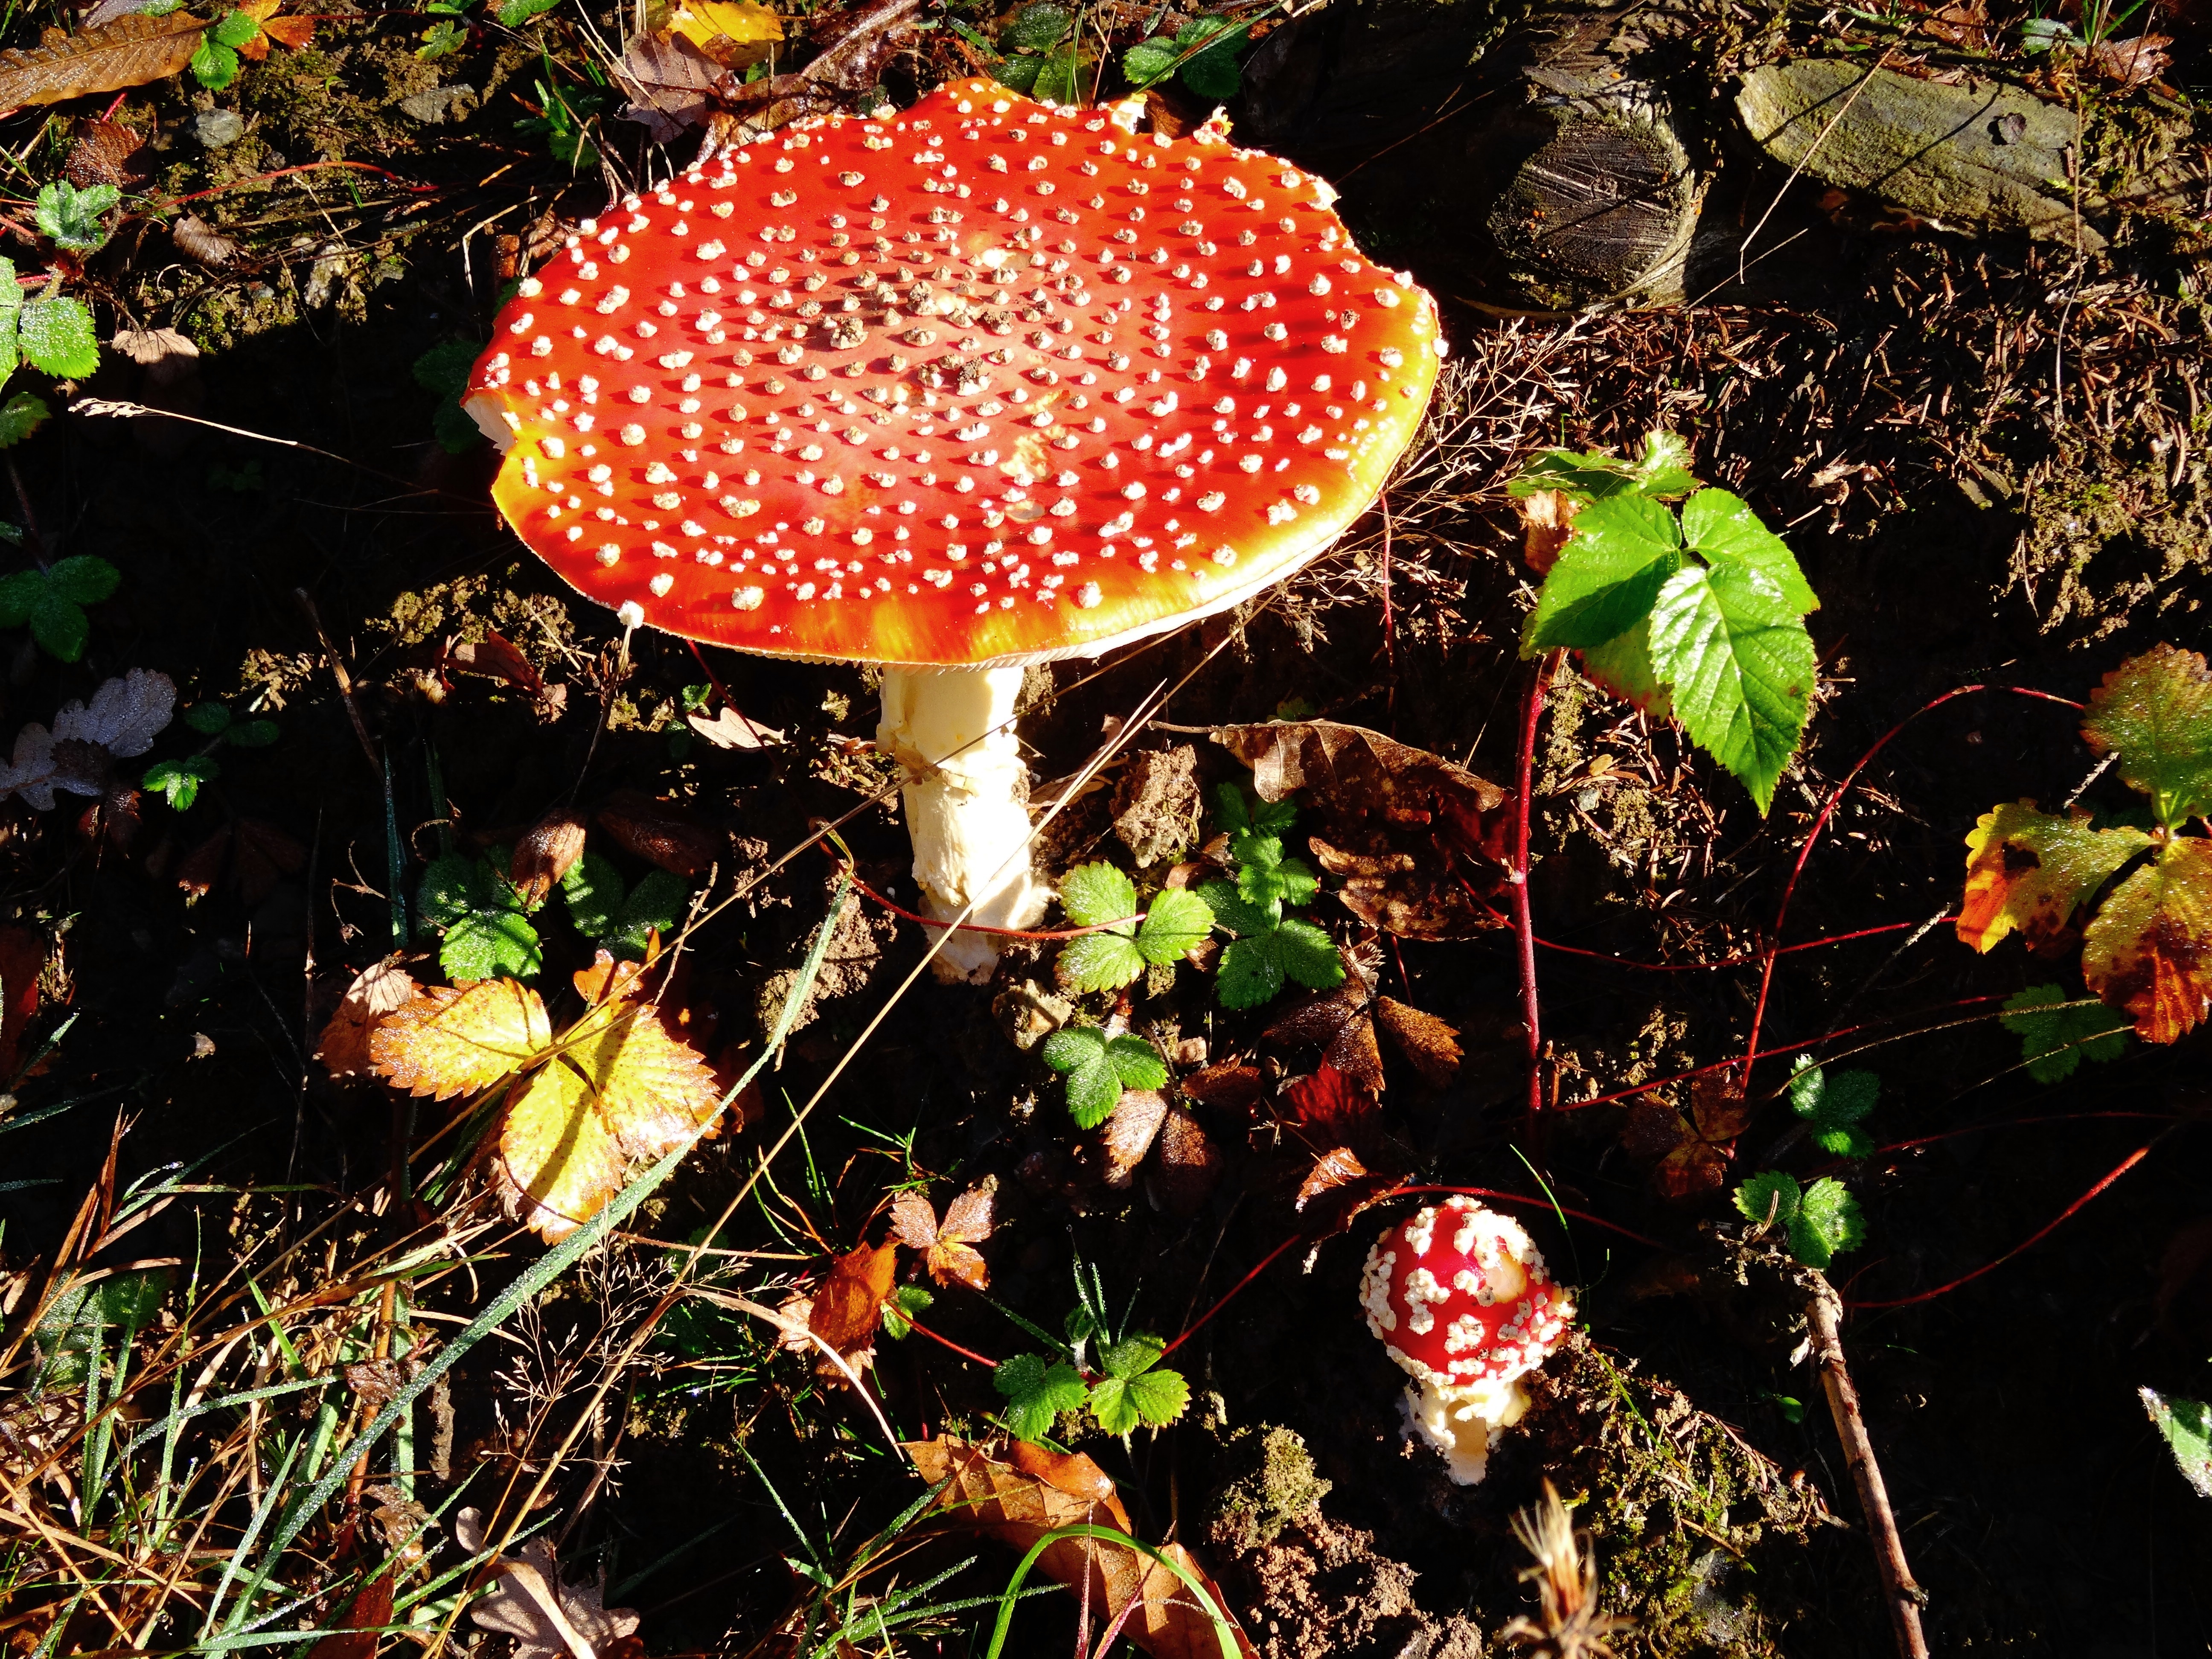
forest, leaf, flower, autumn, botany, mushroom, flora, fungus, fly agaric, agaric, edible mushroom, medicinal mushroom